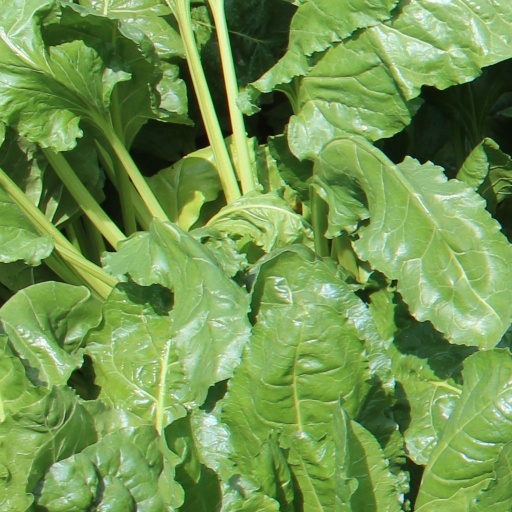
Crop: sugar beet